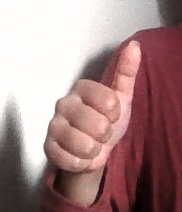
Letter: aleff